San Giorgio, Macerata

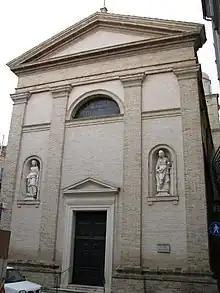
Facade of the Church.

Santo Giorgio is a Neoclassical-style, Roman Catholic church located on Piazza XXX Aprile, in the town Macerata, region of Marche, Italy.